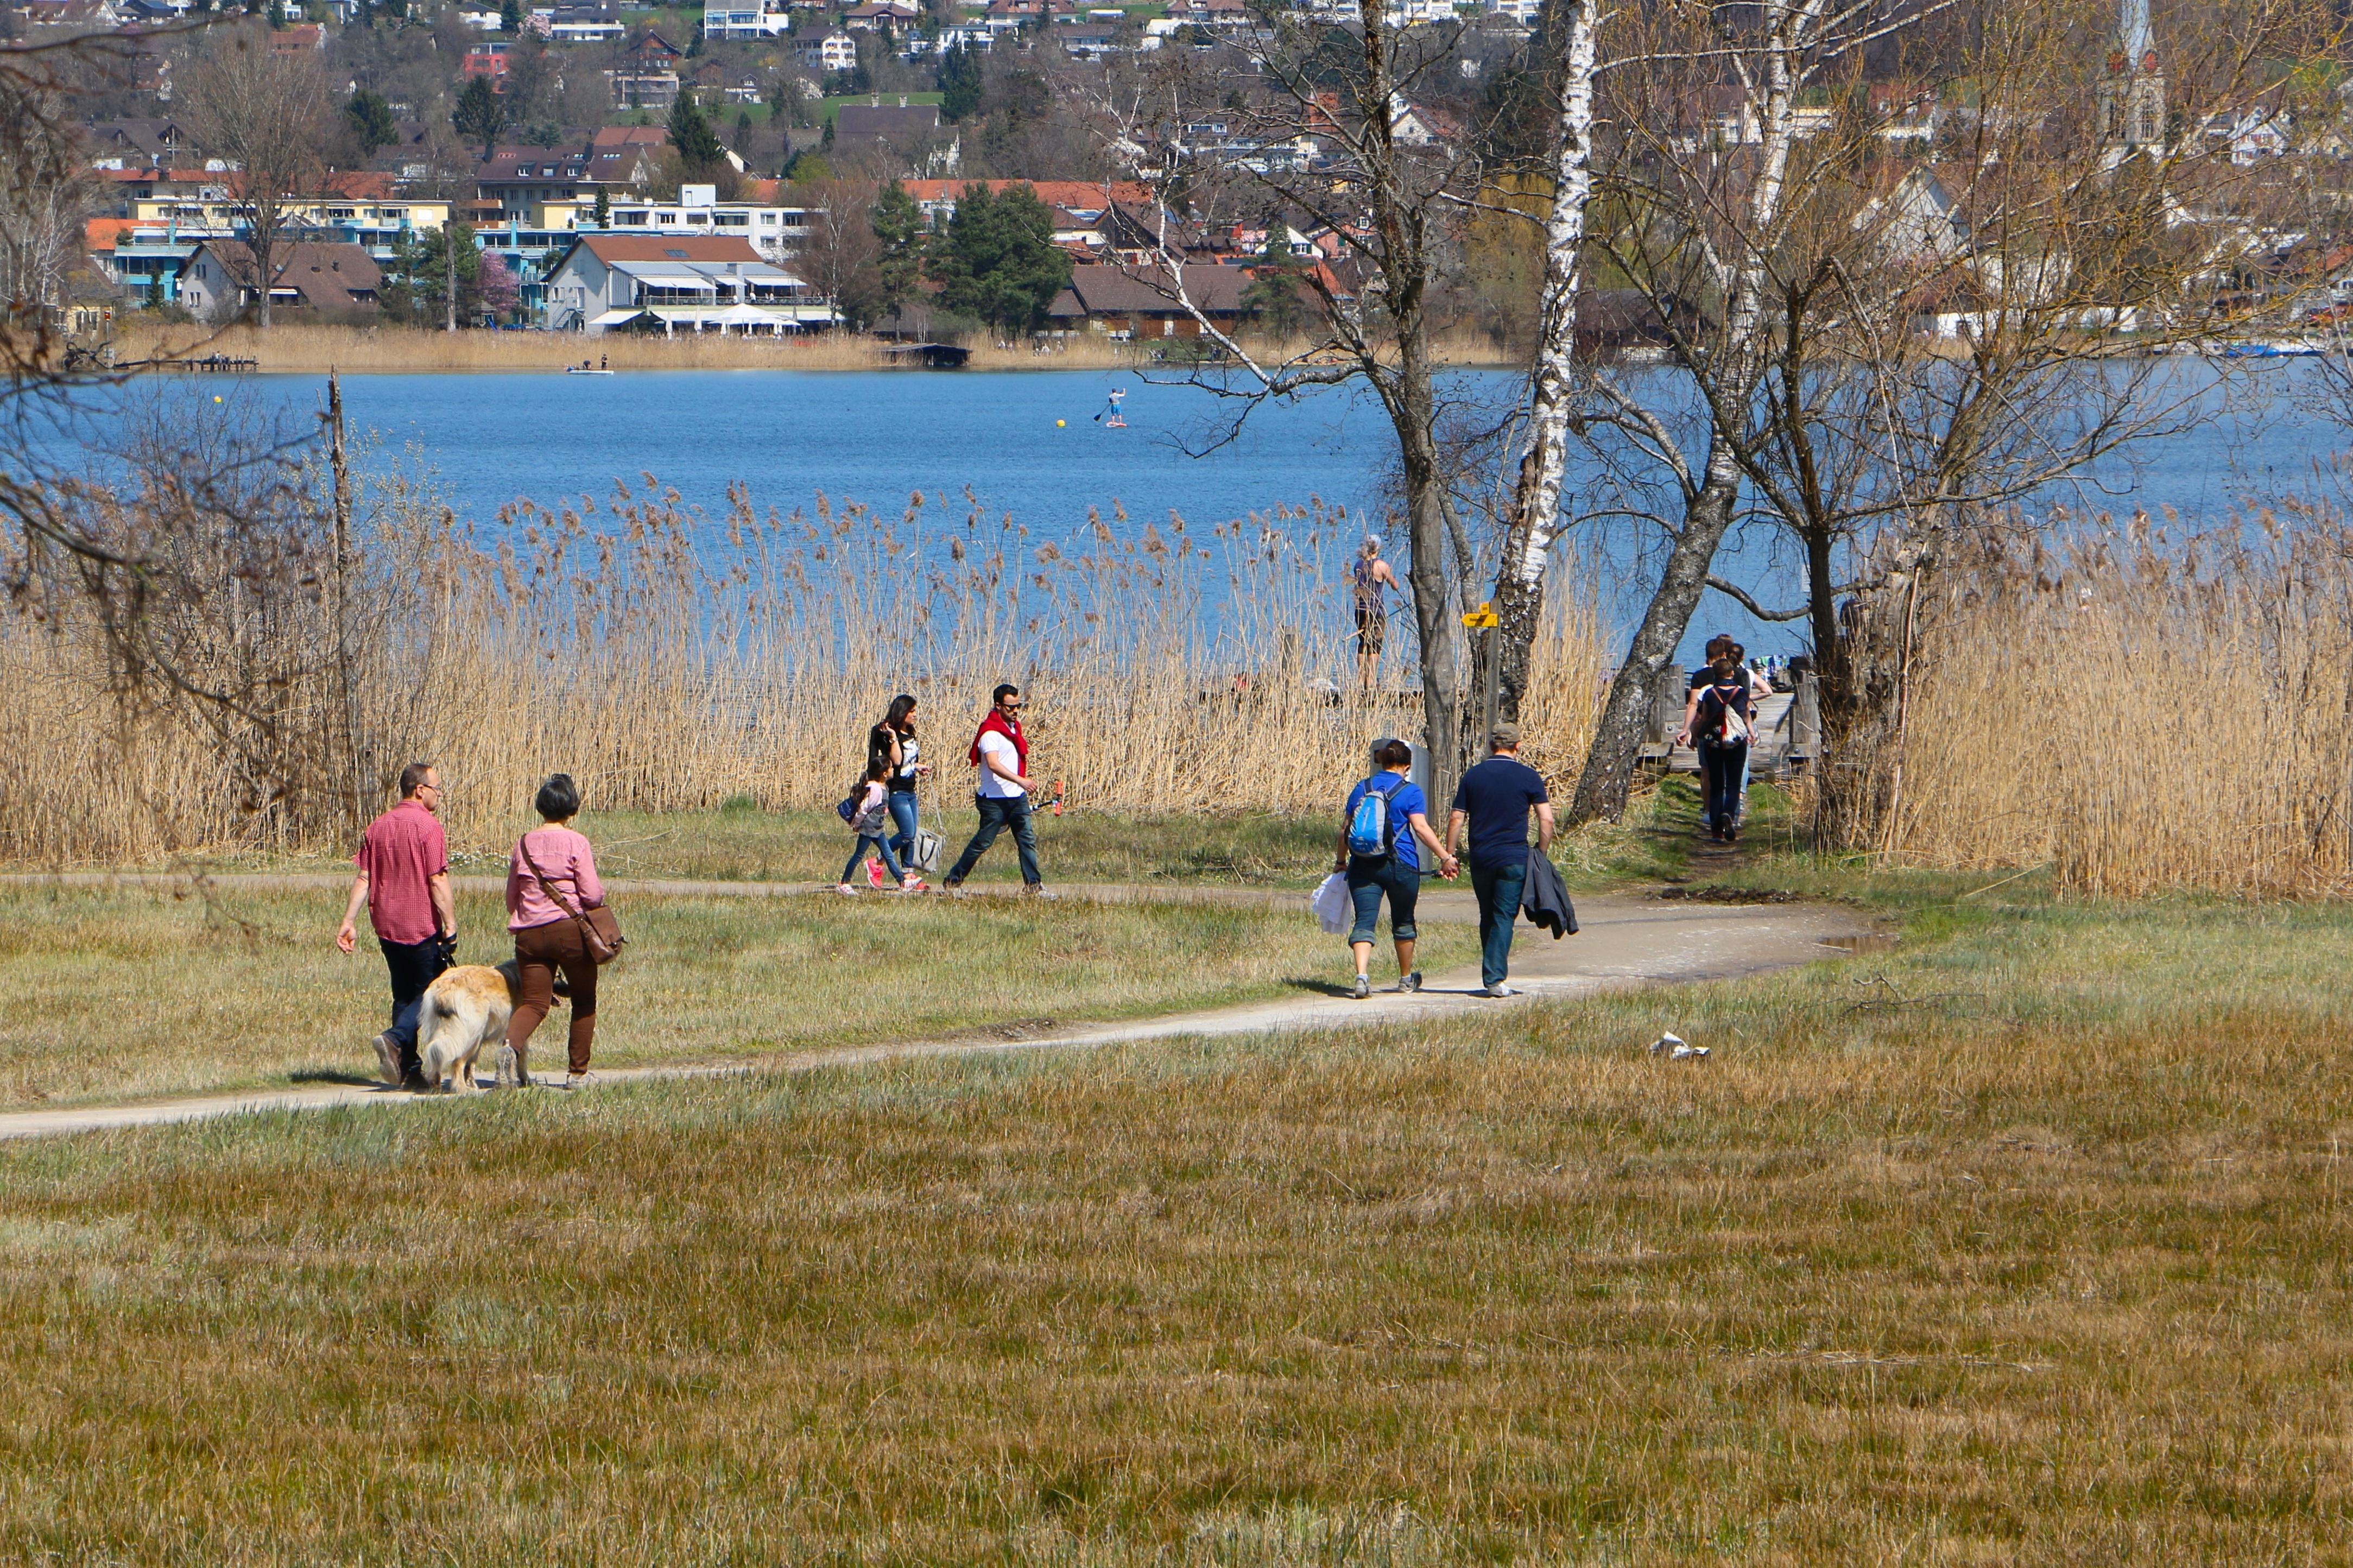
lake, walk, sunday, sports, enjoy, more, recovery